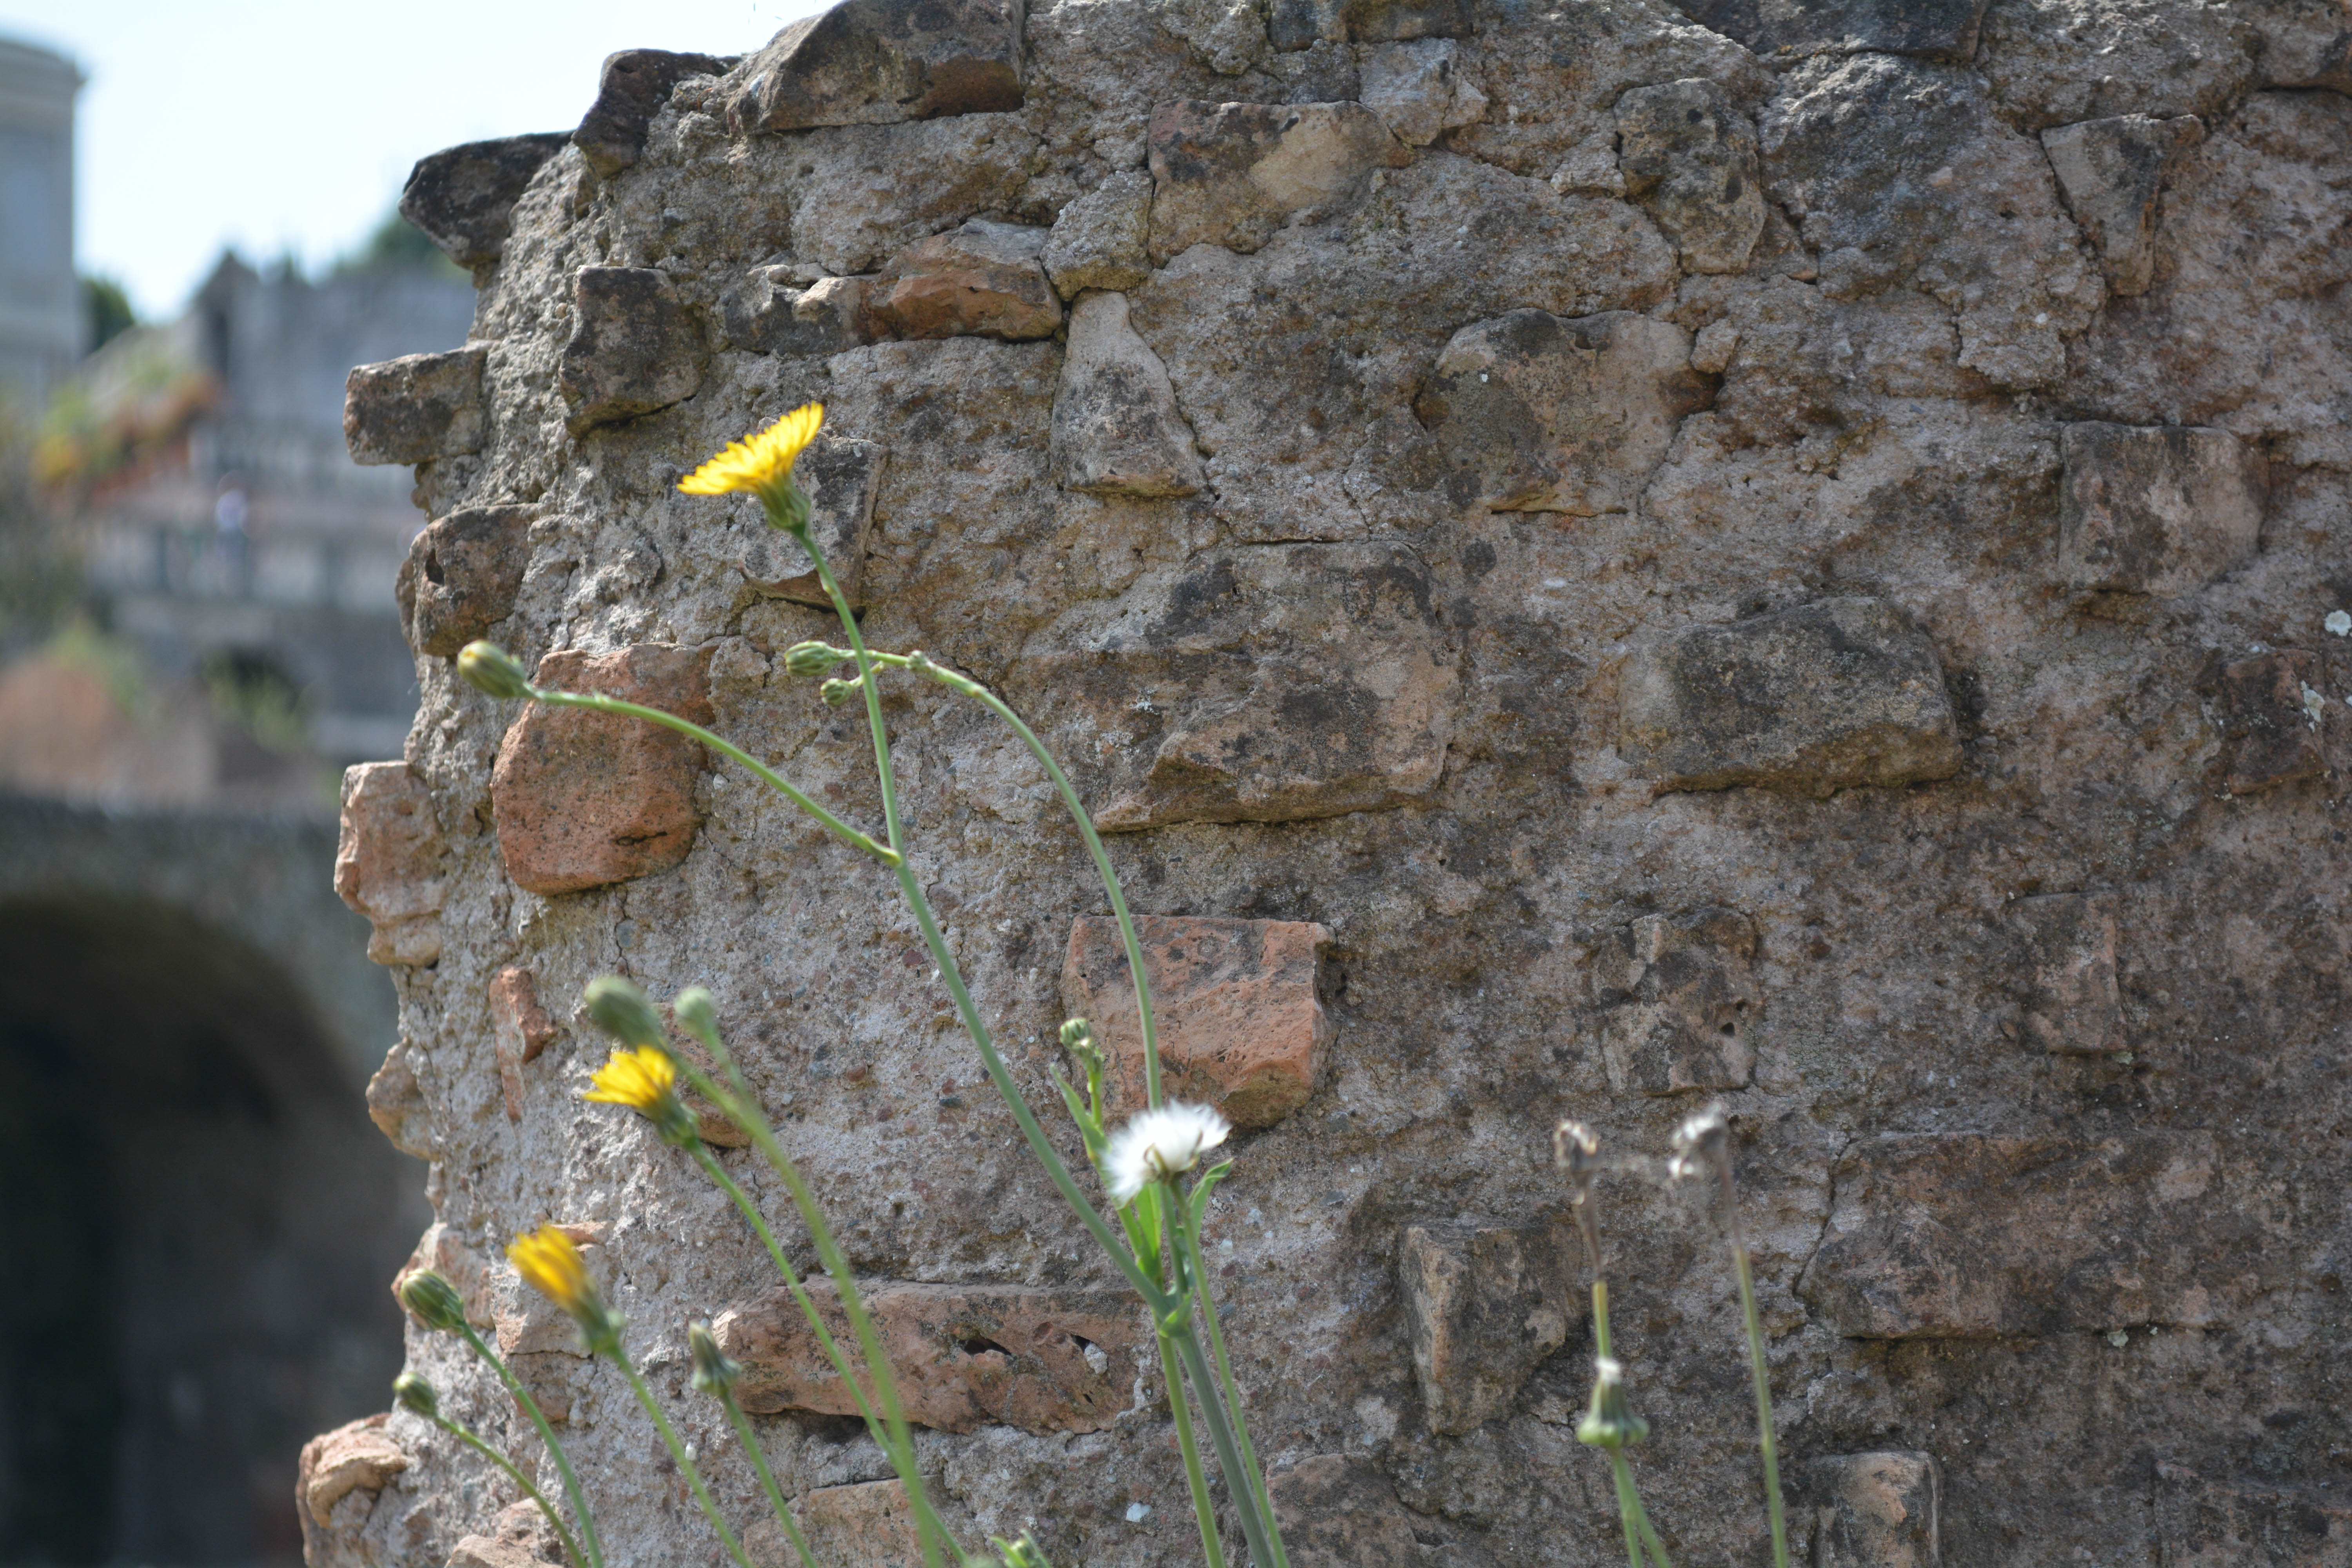
rock, flower, wall, soil, terrain, material, geology, boulder, bedrock